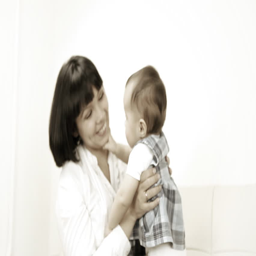
smiling baby with mother sitting on the sofa